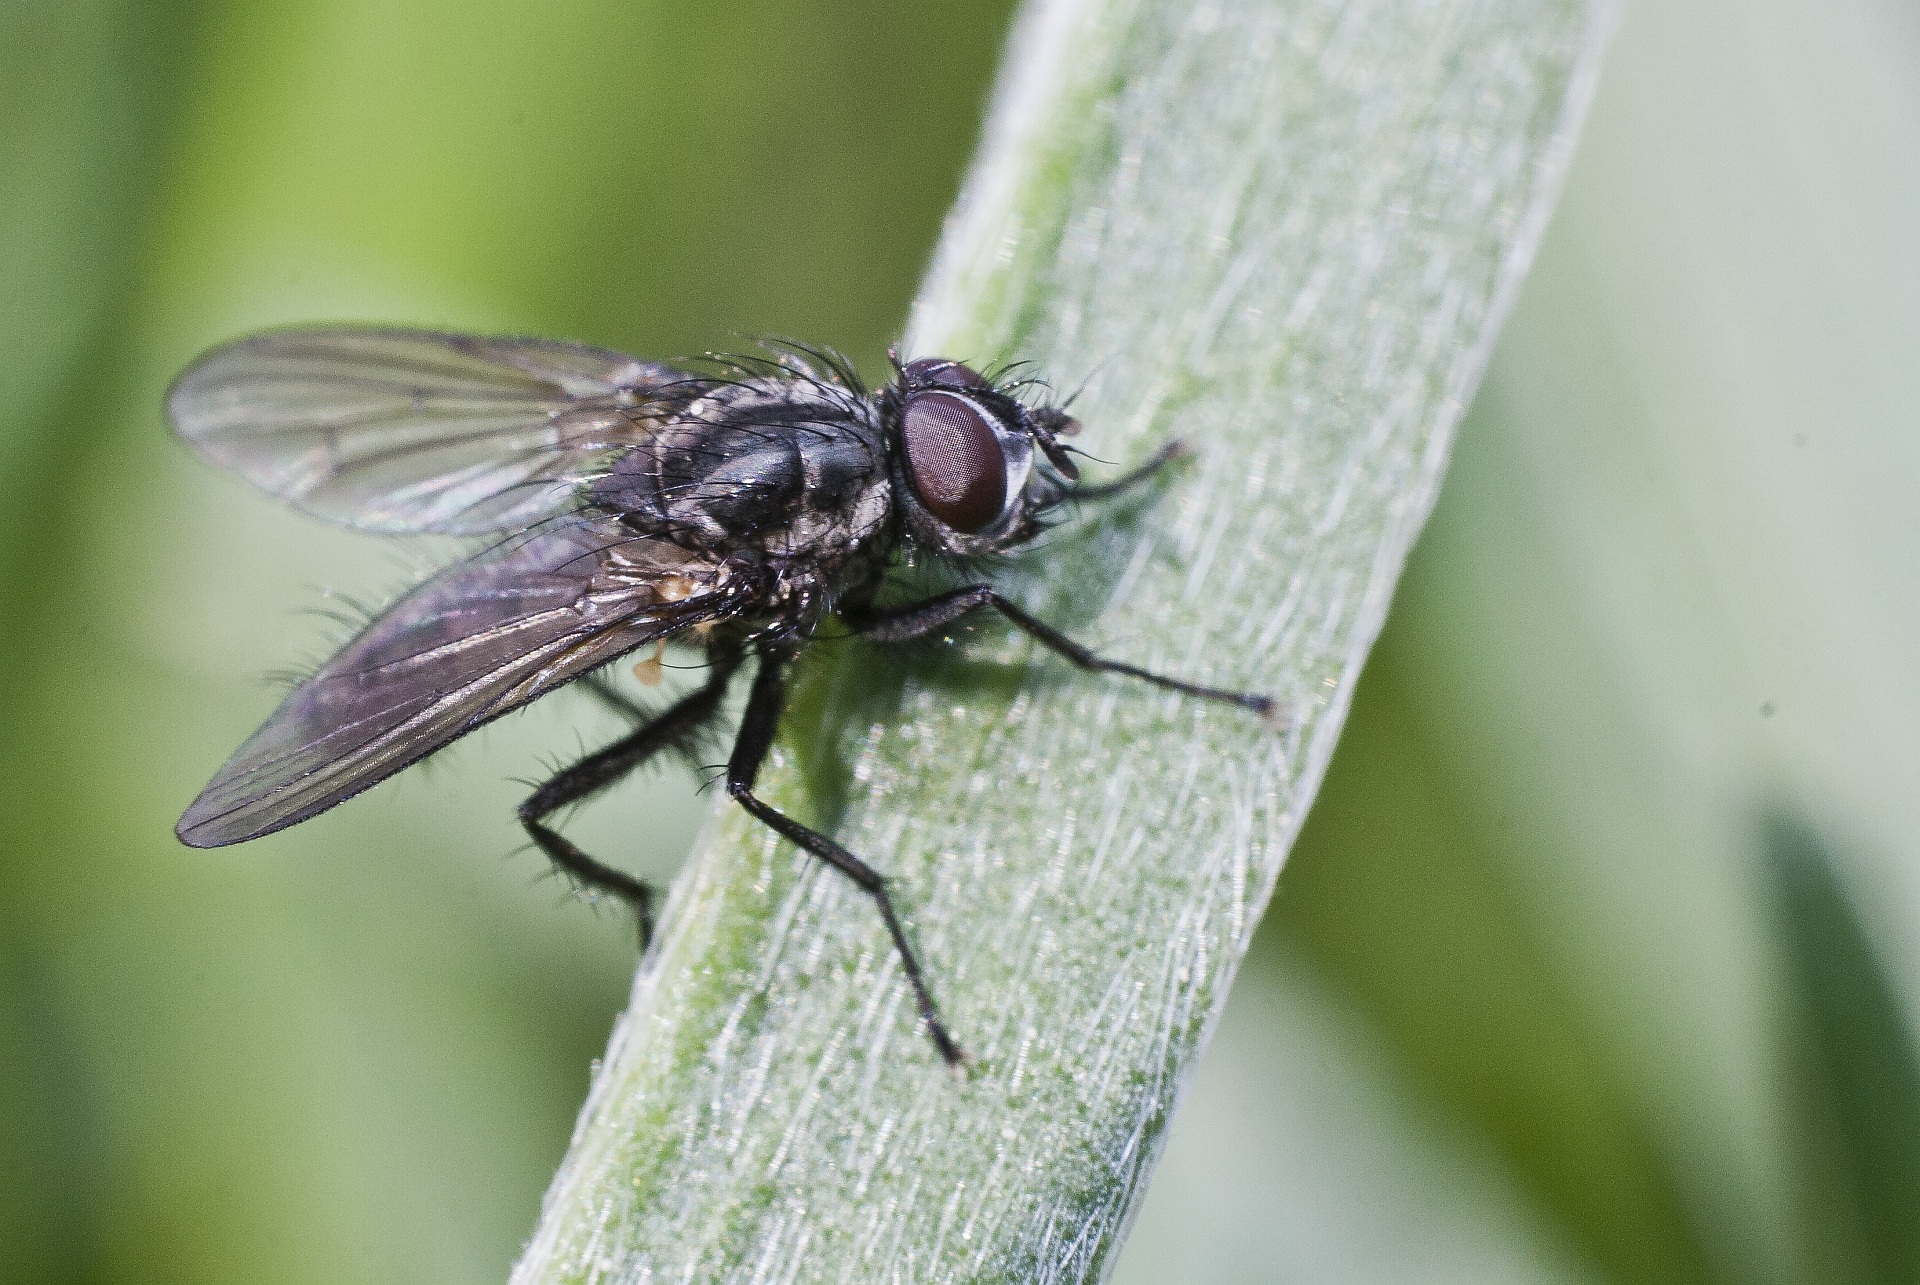
nature, grass, wing, plant, hair, photography, leaf, flower, fly, green, insect, macro, close, fauna, invertebrate, close up, blade of grass, eyes, wait, break, pest, bristles, macro photography, arthropod, facets, halm, plant stem, dragonflies and damseflies